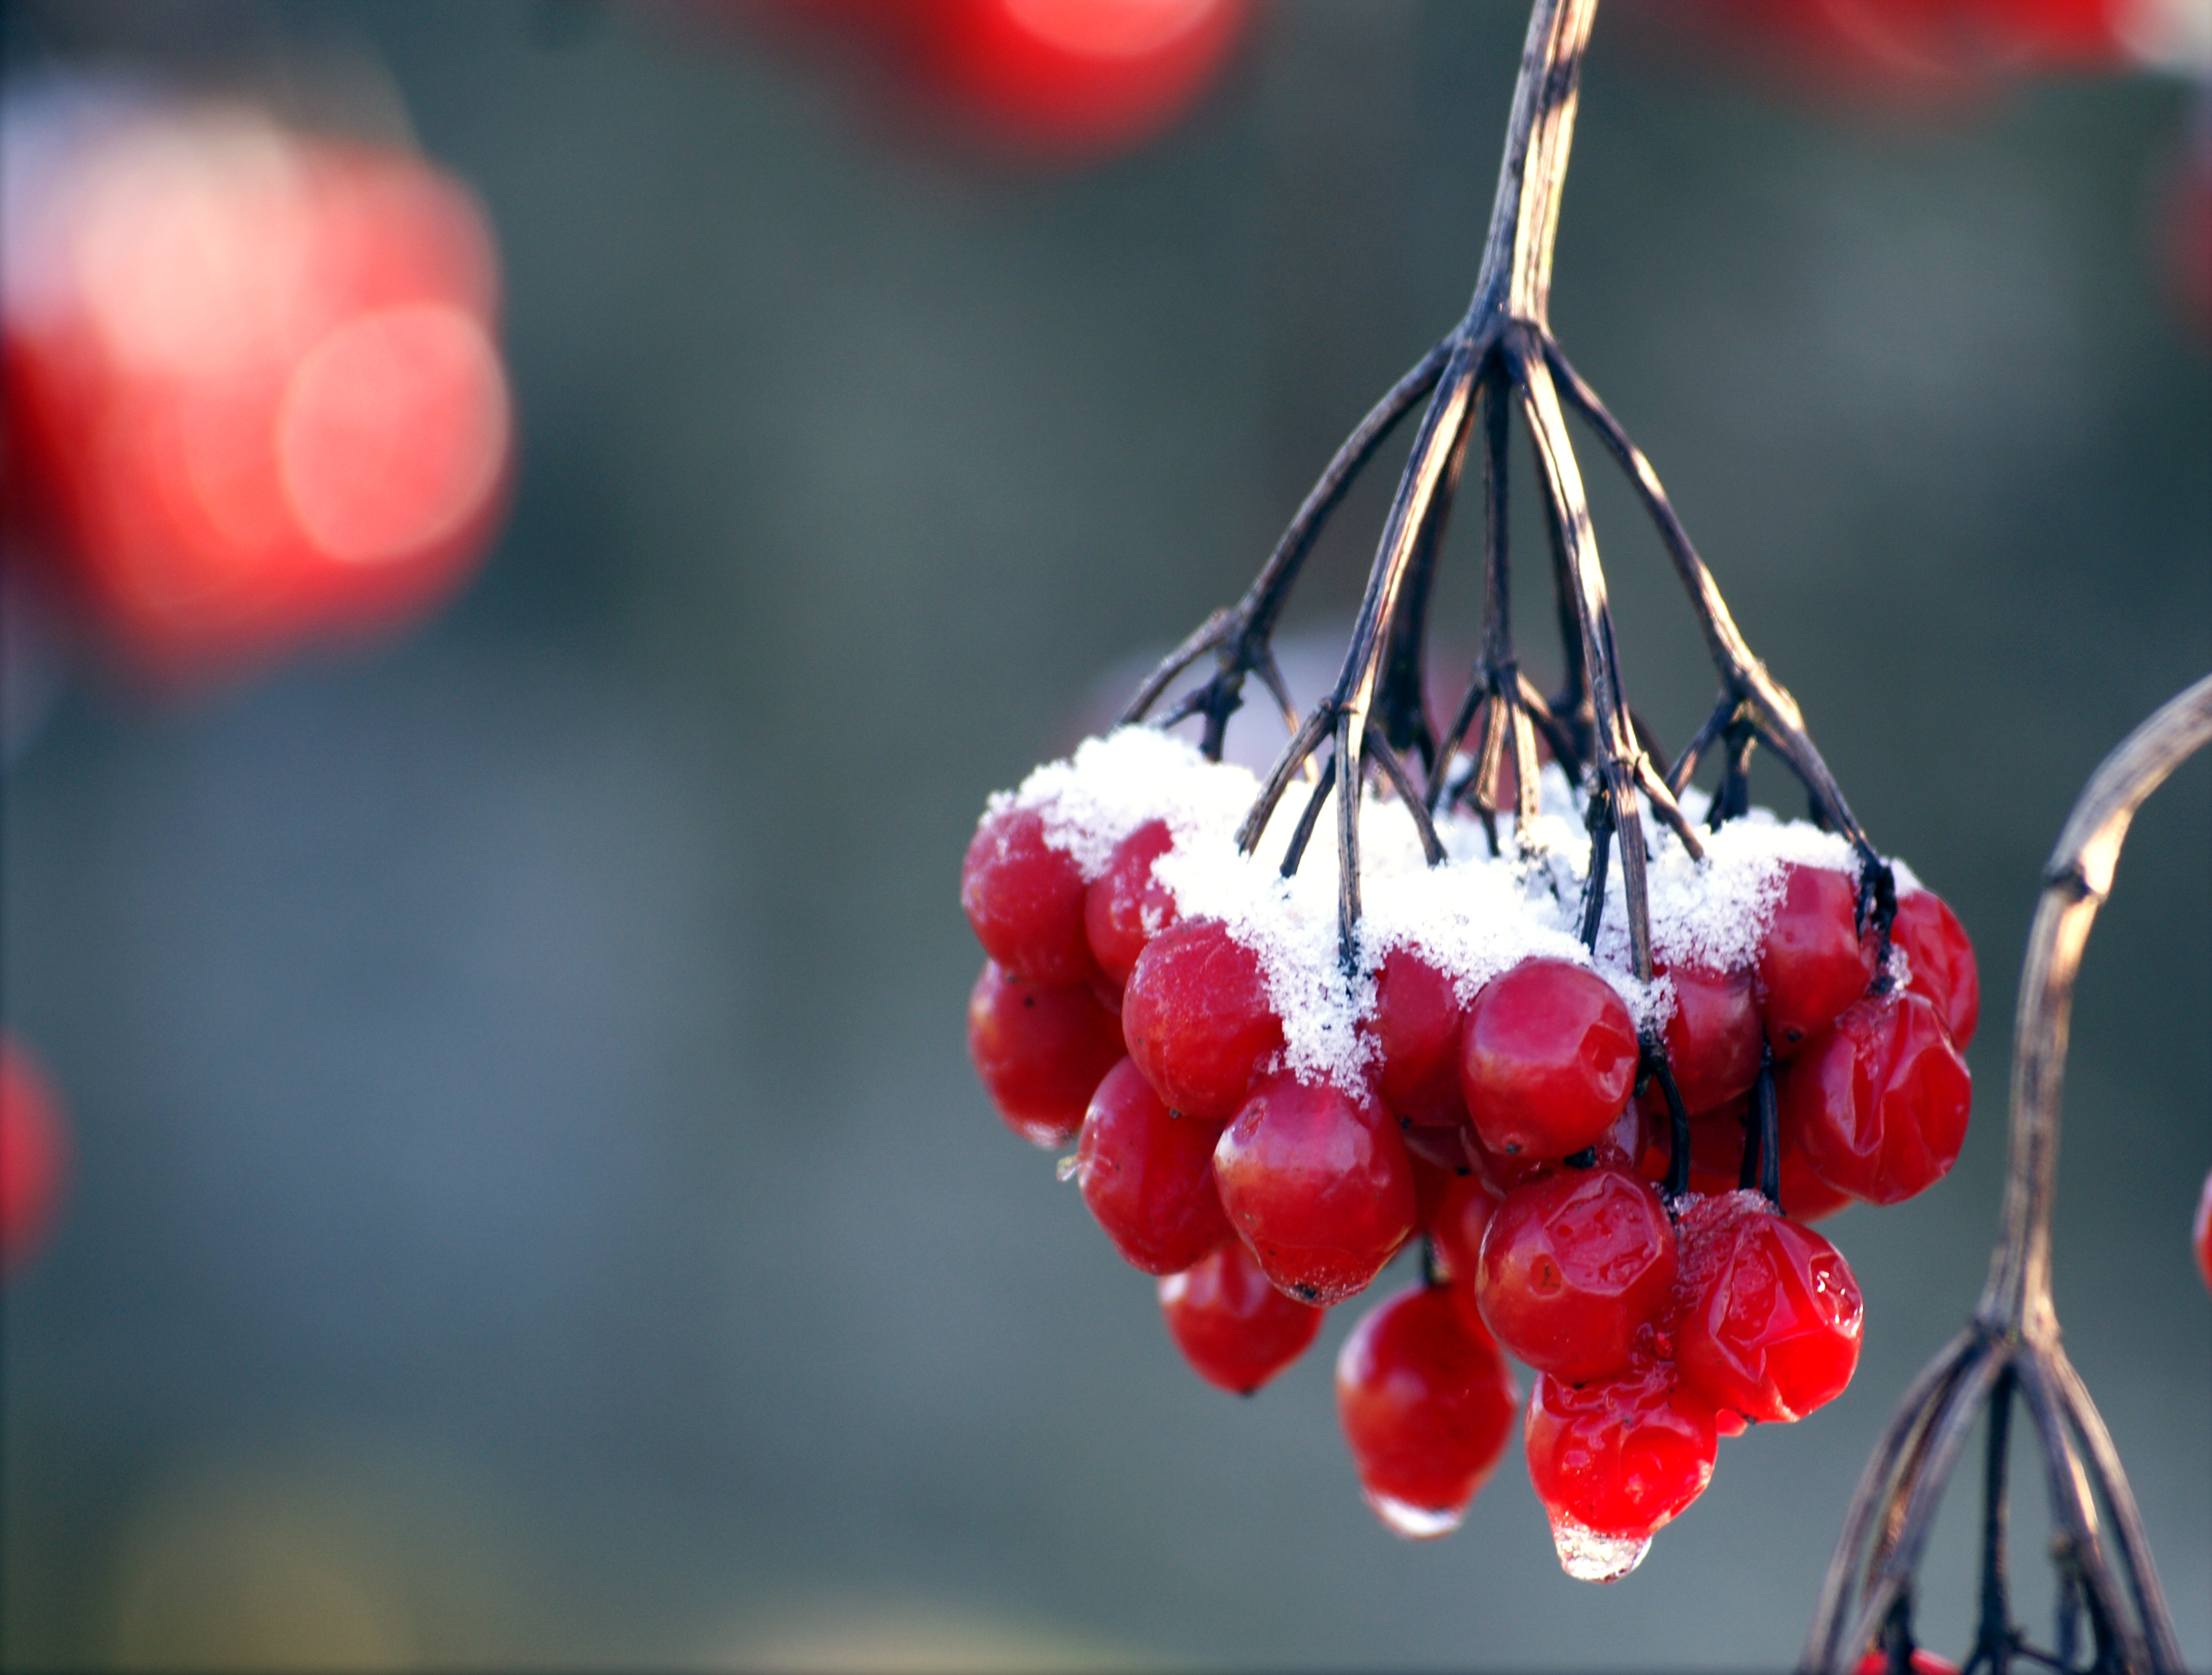
branch, snow, cold, blur, plant, bunch, fruit, berry, flower, frost, food, red, produce, color, macro, frozen, outdoors, colour, branches, fruits, sweetness, macro photography, water drops